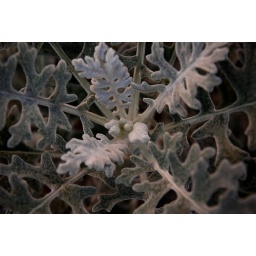
white furry plant at Oakview Historic County Park in Raleigh, NC